Ina Coolbrith

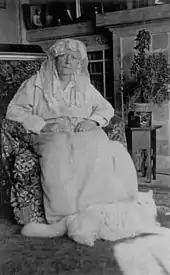
Coolbrith portrait by Ansel Adams

In May 1923, Coolbrith's friend Edwin Markham found her at the Hotel Latham in New York, "very old, ill and moneyless". He asked Lotta Crabtree to gather help for her. Crippled with arthritis, Coolbrith was brought back to California where she settled in Berkeley to be cared for by her niece. In 1924, Mills College conferred upon her an honorary Master of Arts degree. Coolbrith published "Retrospect: In Los Angeles" in 1925. In April 1926, she received visitors such as her old friend, art patron Albert M. Bender, who brought young Ansel Adams to meet her. Adams made a photographic portrait of Coolbrith seated near one of her white Persian cats and wearing a large white mantilla on her head.